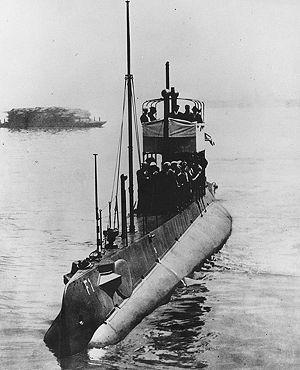
Alfred Eugene Montgomery est un vice-amiral de la marine américaine qui a servi lors de la Première Guerre mondiale et de la Seconde Guerre mondiale. Diplômé de l'Académie navale, il participe à des opérations sur la frontière mexicaine. Il devient commandant en second du sous-marin USS E-1. En novembre 1914, il prend son poste au Mare Island Naval Shipyard où le sous-marin USS F-1 est rééquipée, et lui sert comme de commandant de juin 1917 jusqu'à son naufrage le 17 décembre 1917. En juin 1922, Montgomery est qualifié comme un aviateur naval. Il prend le commandement en second de l’Observation Squadron TWO et poursuit sa carrière avec différents commandements dans l’aéronavale.